History of Myanmar

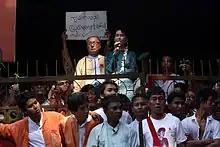
Aung San Suu Kyi addresses crowds at the NLD headquarters shortly after her release.

The 2007 Burmese anti-government protests were a series of anti-government protests that started in Burma on 15 August 2007. The immediate cause of the protests was mainly the unannounced decision of the ruling junta, the State Peace and Development Council, to remove fuel subsidies, which caused the price of diesel and petrol to suddenly rise as much as 100%, and the price of compressed natural gas for buses to increase fivefold in less than a week. The protest demonstrations were at first dealt with quickly and harshly by the junta, with dozens of protesters arrested and detained. Starting 18 September, the protests had been led by thousands of Buddhist monks, and those protests had been allowed to proceed until a renewed government crackdown on 26 September.